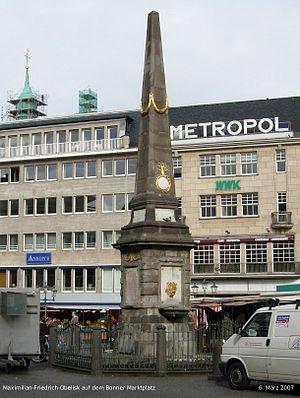
Maximilien-Frédéric, comte impérial de Königsegg-Rotenfels est de 1761 à 1784 l'archevêque de Cologne et donc électeur du Saint-Empire romain germanique et archichancelier de la nation italienne. Il est aussi prince-évêque de Münster. À son époque, il mit en œuvre par des ministres compétents tels que Caspar Anton von Belderbusch pour l'électorat de Cologne, Franz von Fürstenberg dans la principauté épiscopale de Münster ou Franz Wilhelm von Spiegel, sénéchal du duché de Westphalie, d'importantes réformes dans le sens de l'illumination catholique.